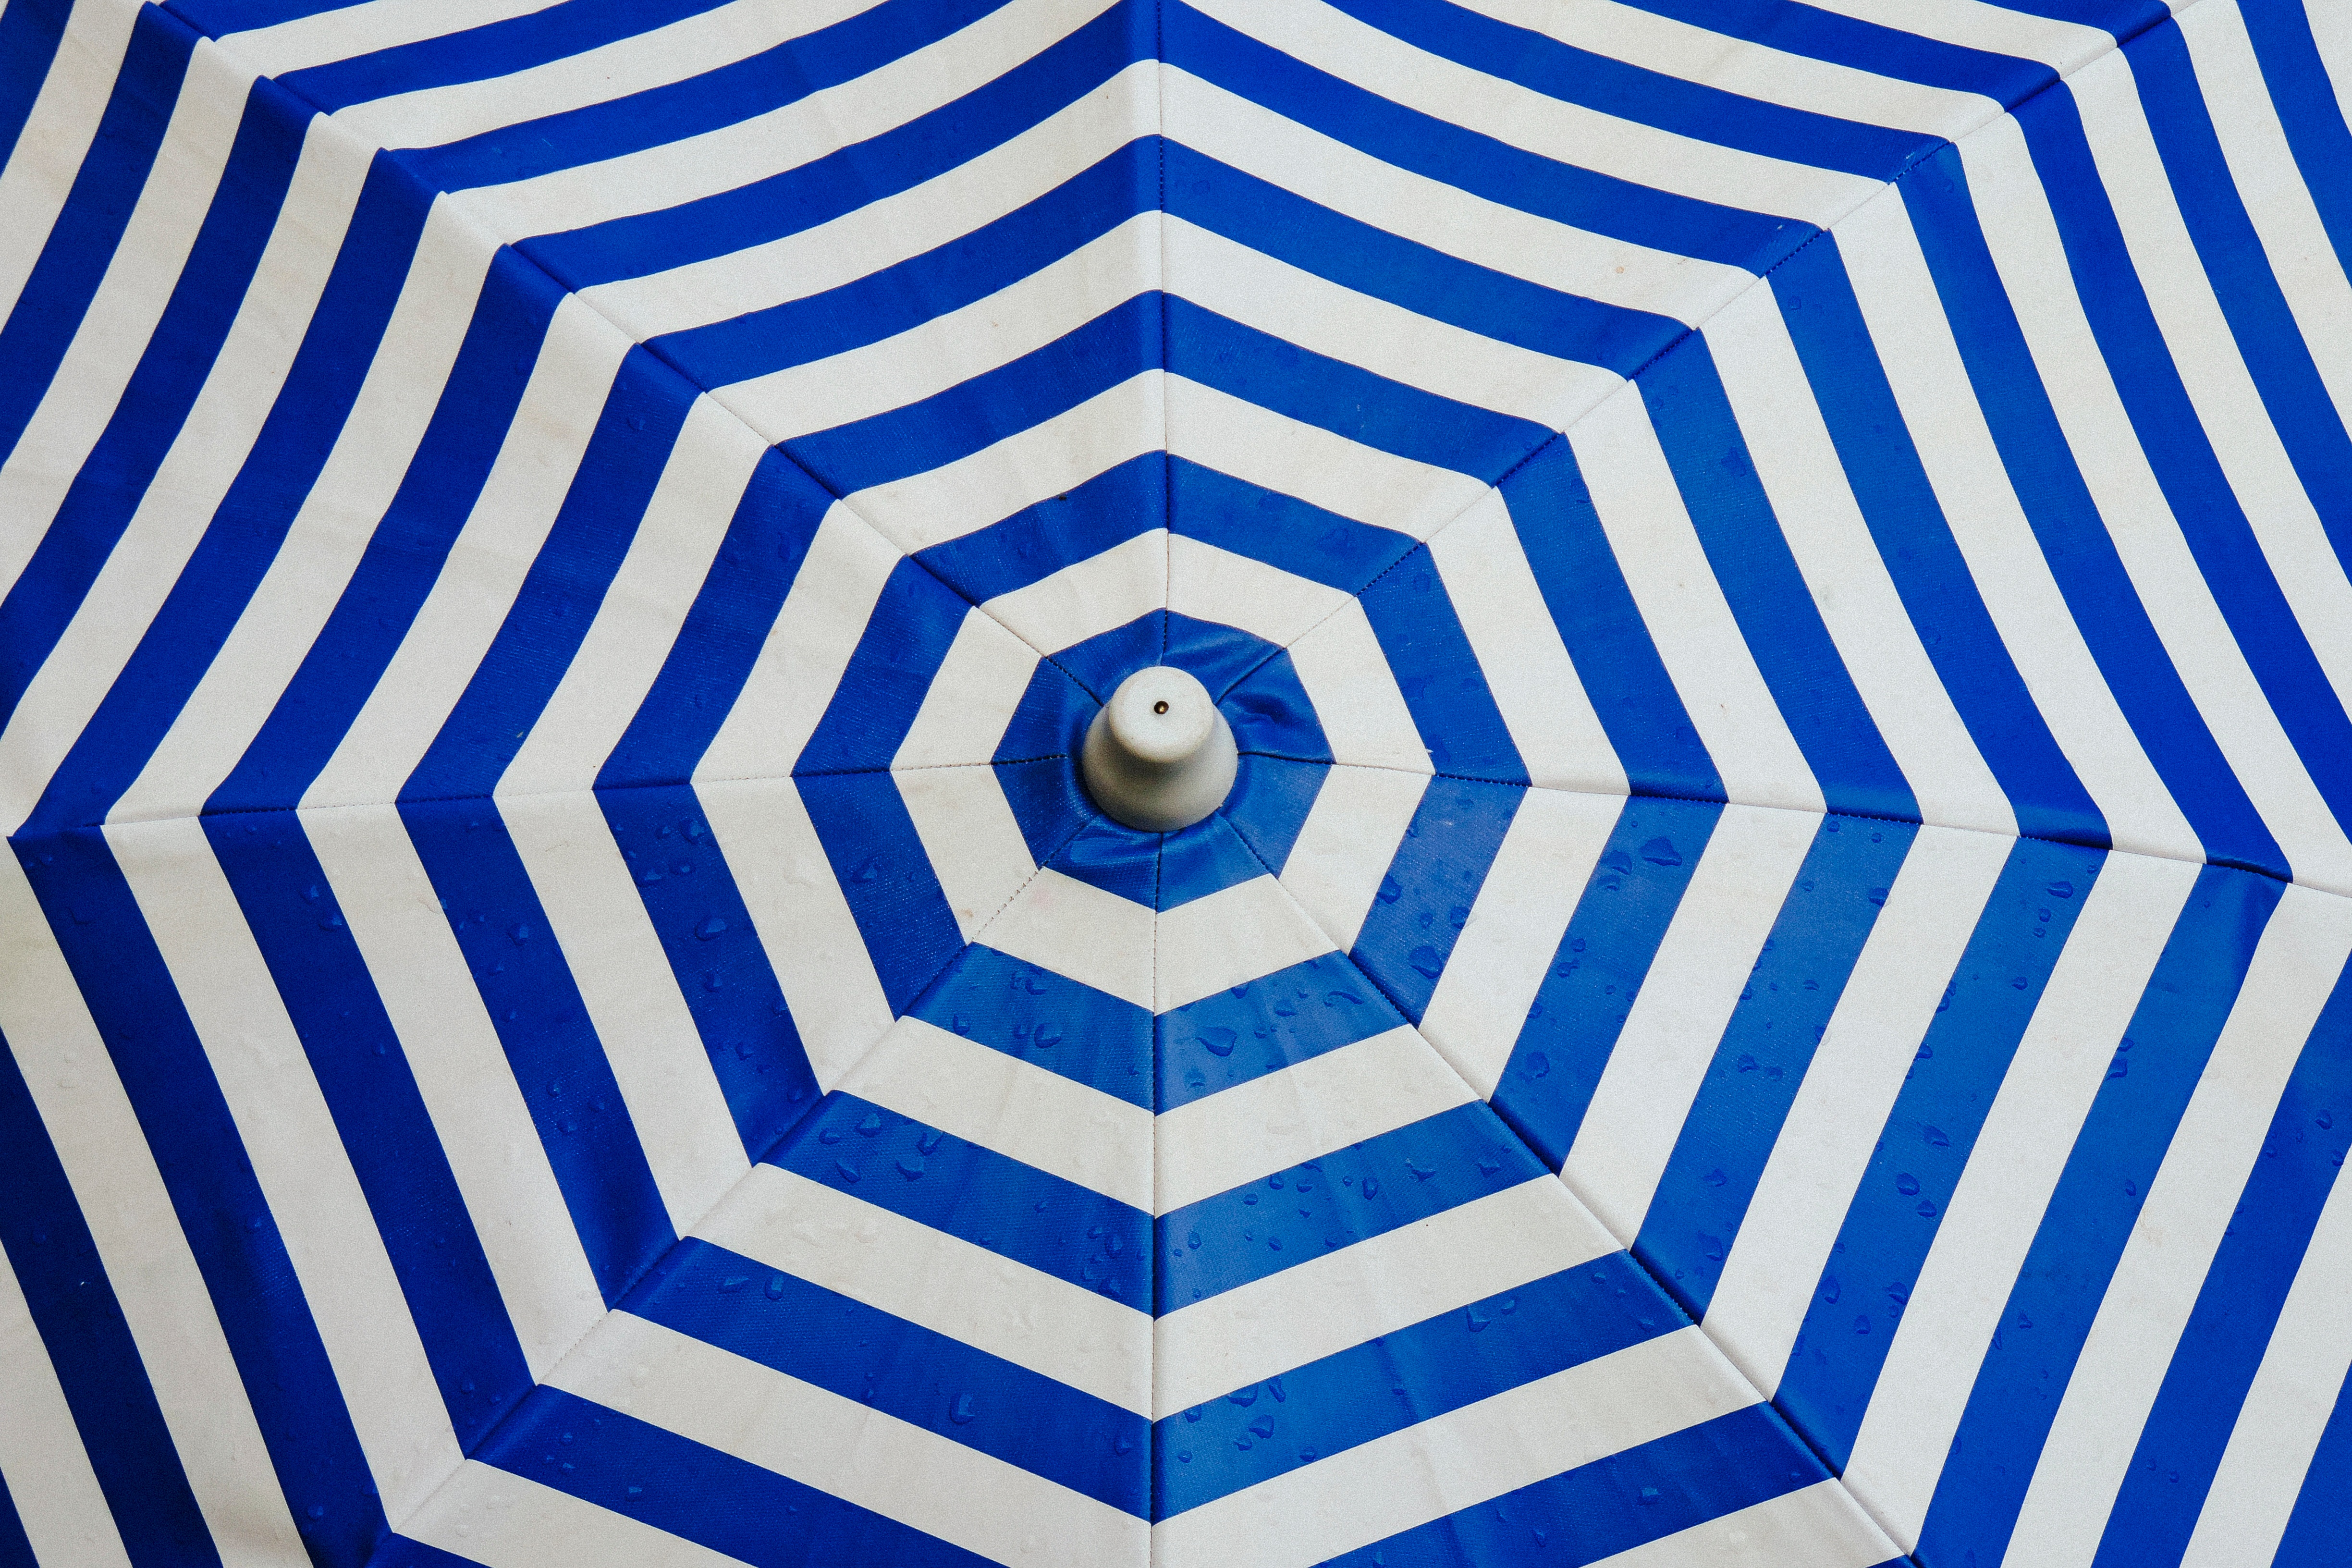
pattern, line, geometric, geometry, umbrella, stripe, blue, circle, design, symmetry, shape